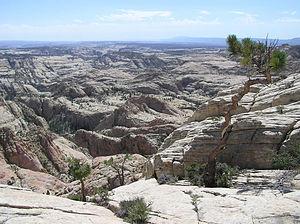
La Forêt nationale de Dixie est une forêt nationale américaine située dans l'État de l'Utah aux États-Unis. Le quartier général du service local des forêts qui gèrent la forêt est localisé à Cedar City. La forêt est par ailleurs localisée à l'extrémité orientale du parc national de Bryce Canyon.
Box-Death Hollow Wilderness est une wilderness area de 104 km² située dans le centre-sud de l'Utah, aux Etats-Unis, dans la forêt nationale de Dixie. Des murs vert-gris-orange de grès Navajo se dressent au-dessus de deux affluents de canyons de la rivière Escalante à Box-Death Hollow. Le nom Death Hollow fait référence à un certain nombre de têtes de bétail qui ont plongé à leur mort en essayant de traverser le canyon escarpé.